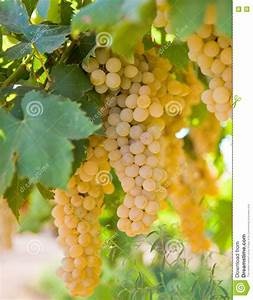
Label: grape